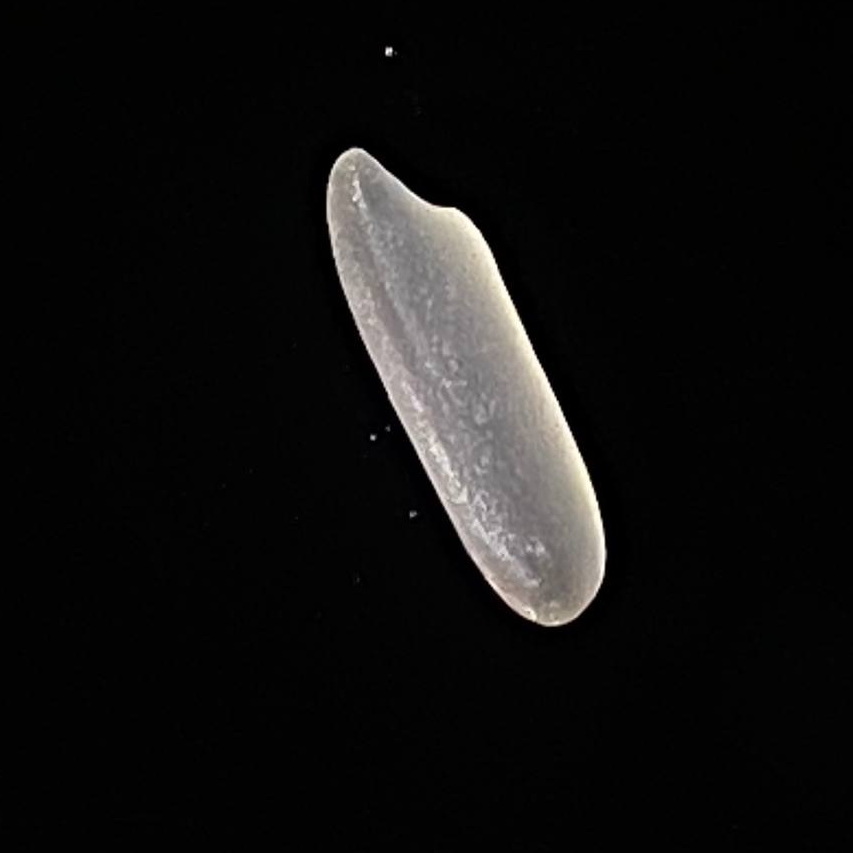
Rice variety: Jirashail